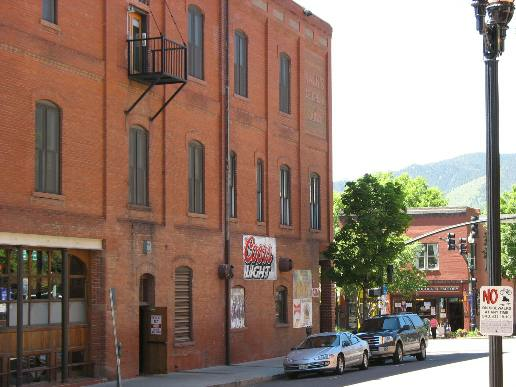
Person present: No